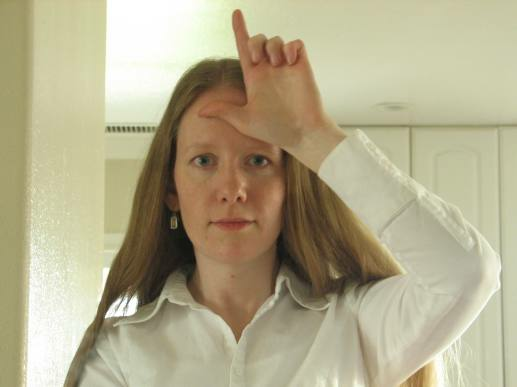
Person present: Yes